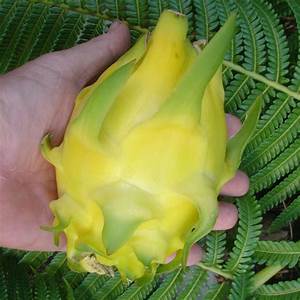
Label: Dragonfruit